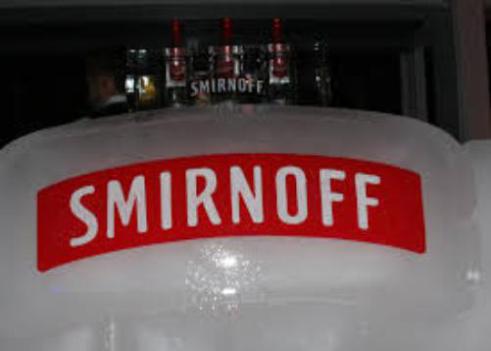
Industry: Food